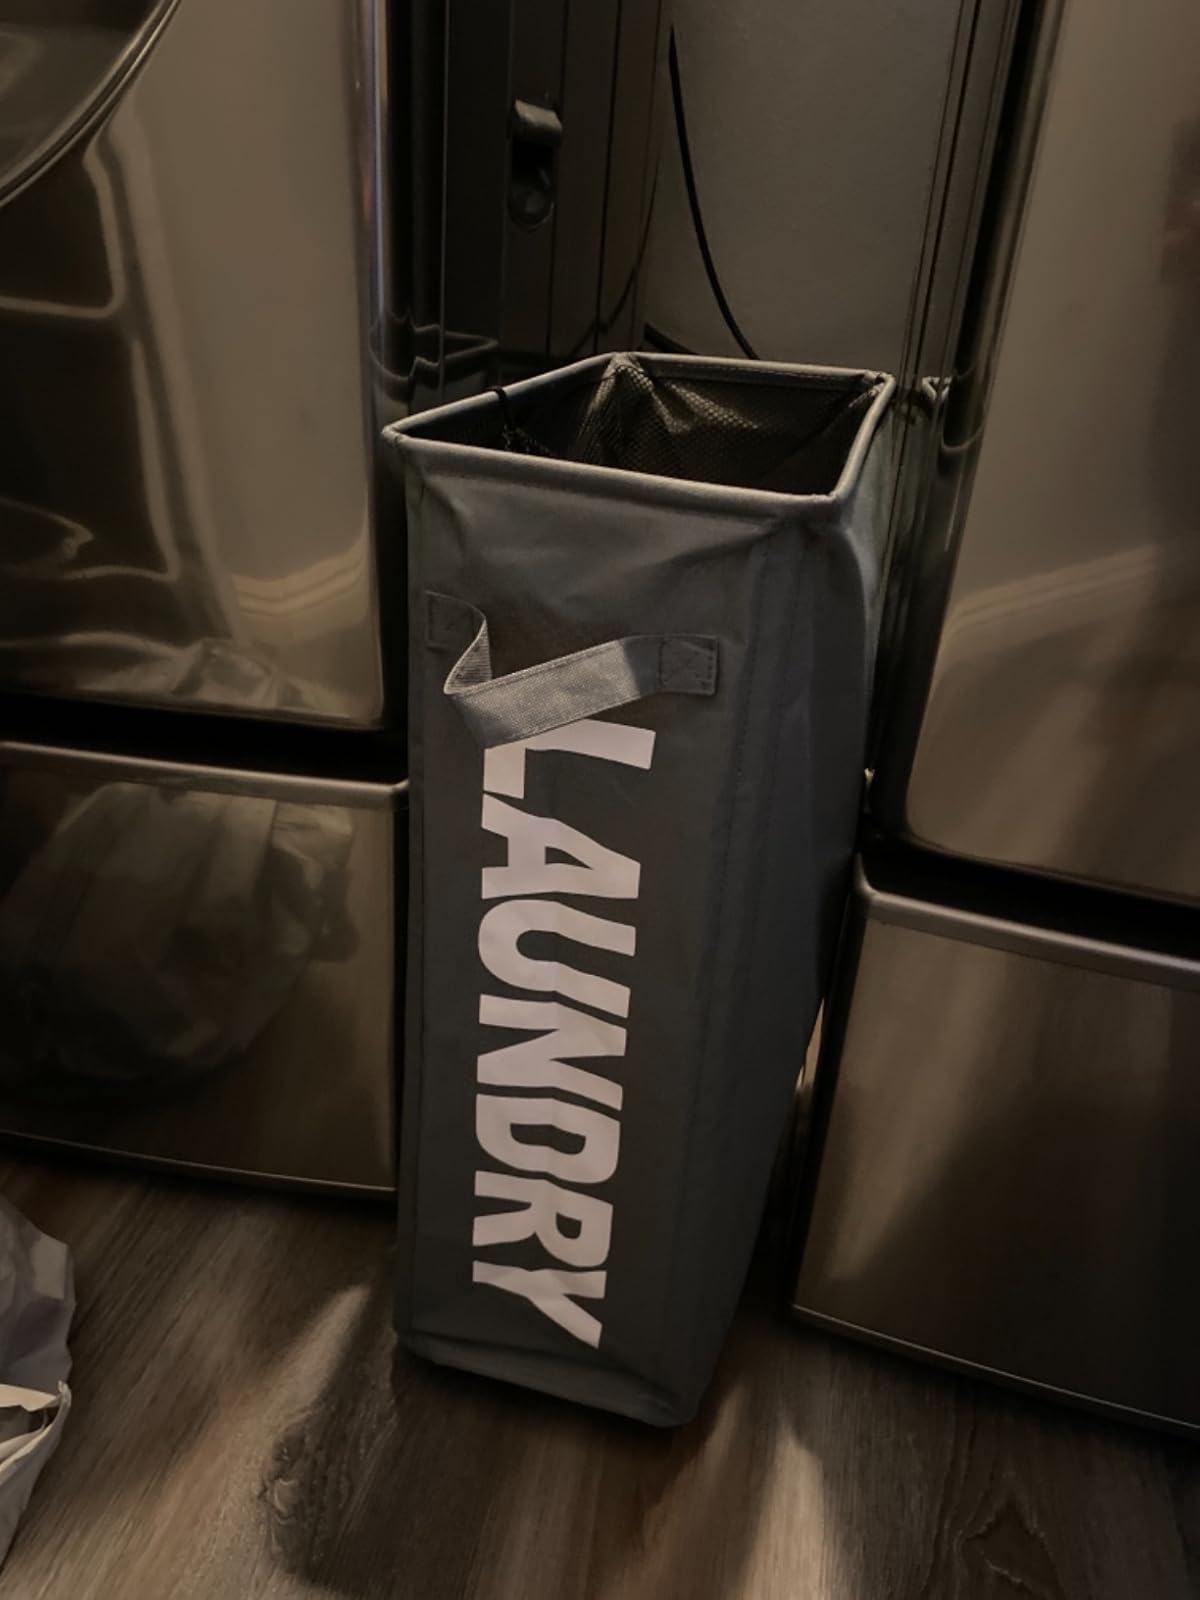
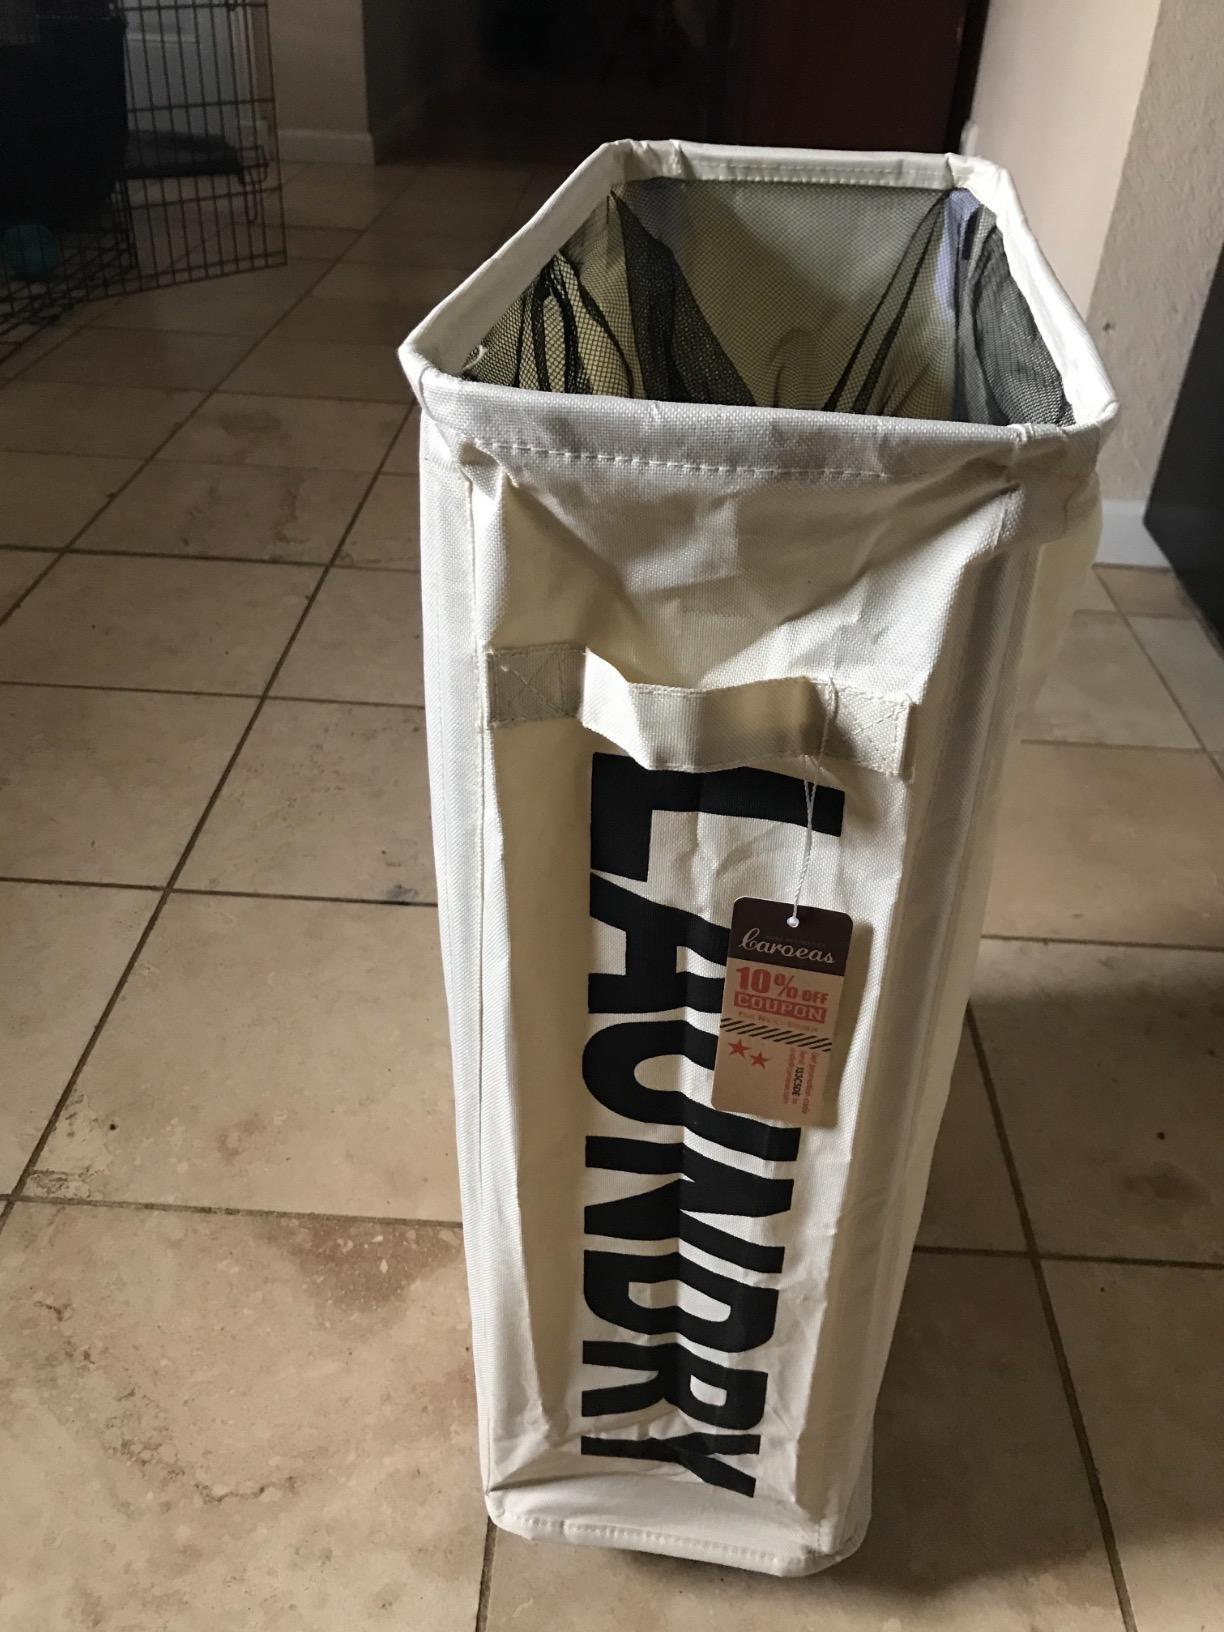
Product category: items_hamper
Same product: no